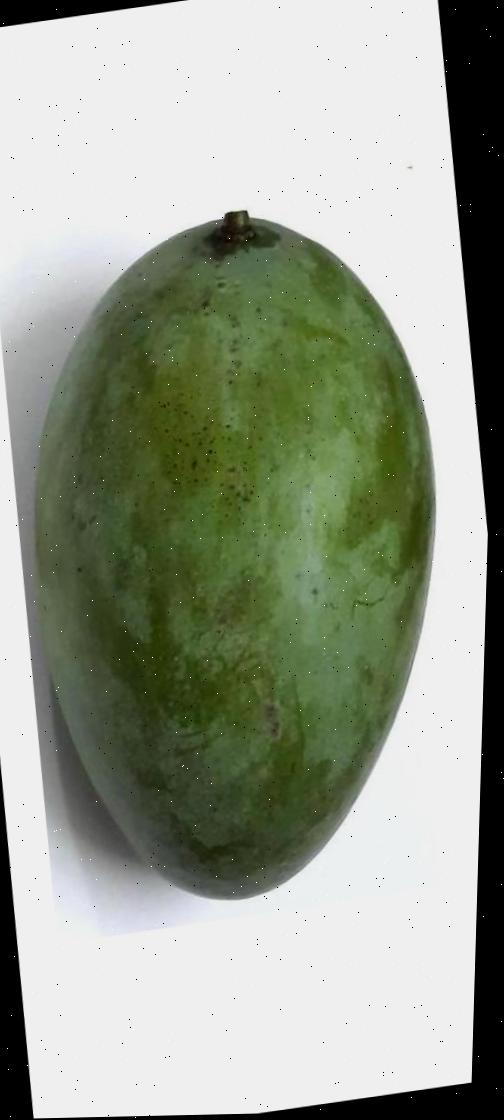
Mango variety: Amrapali